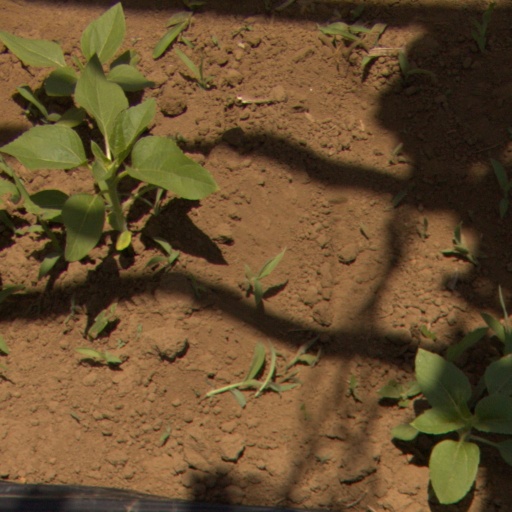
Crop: Jerusalem artichoke